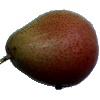
Label: pear_forelle